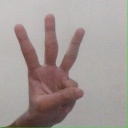
अक्षर: व